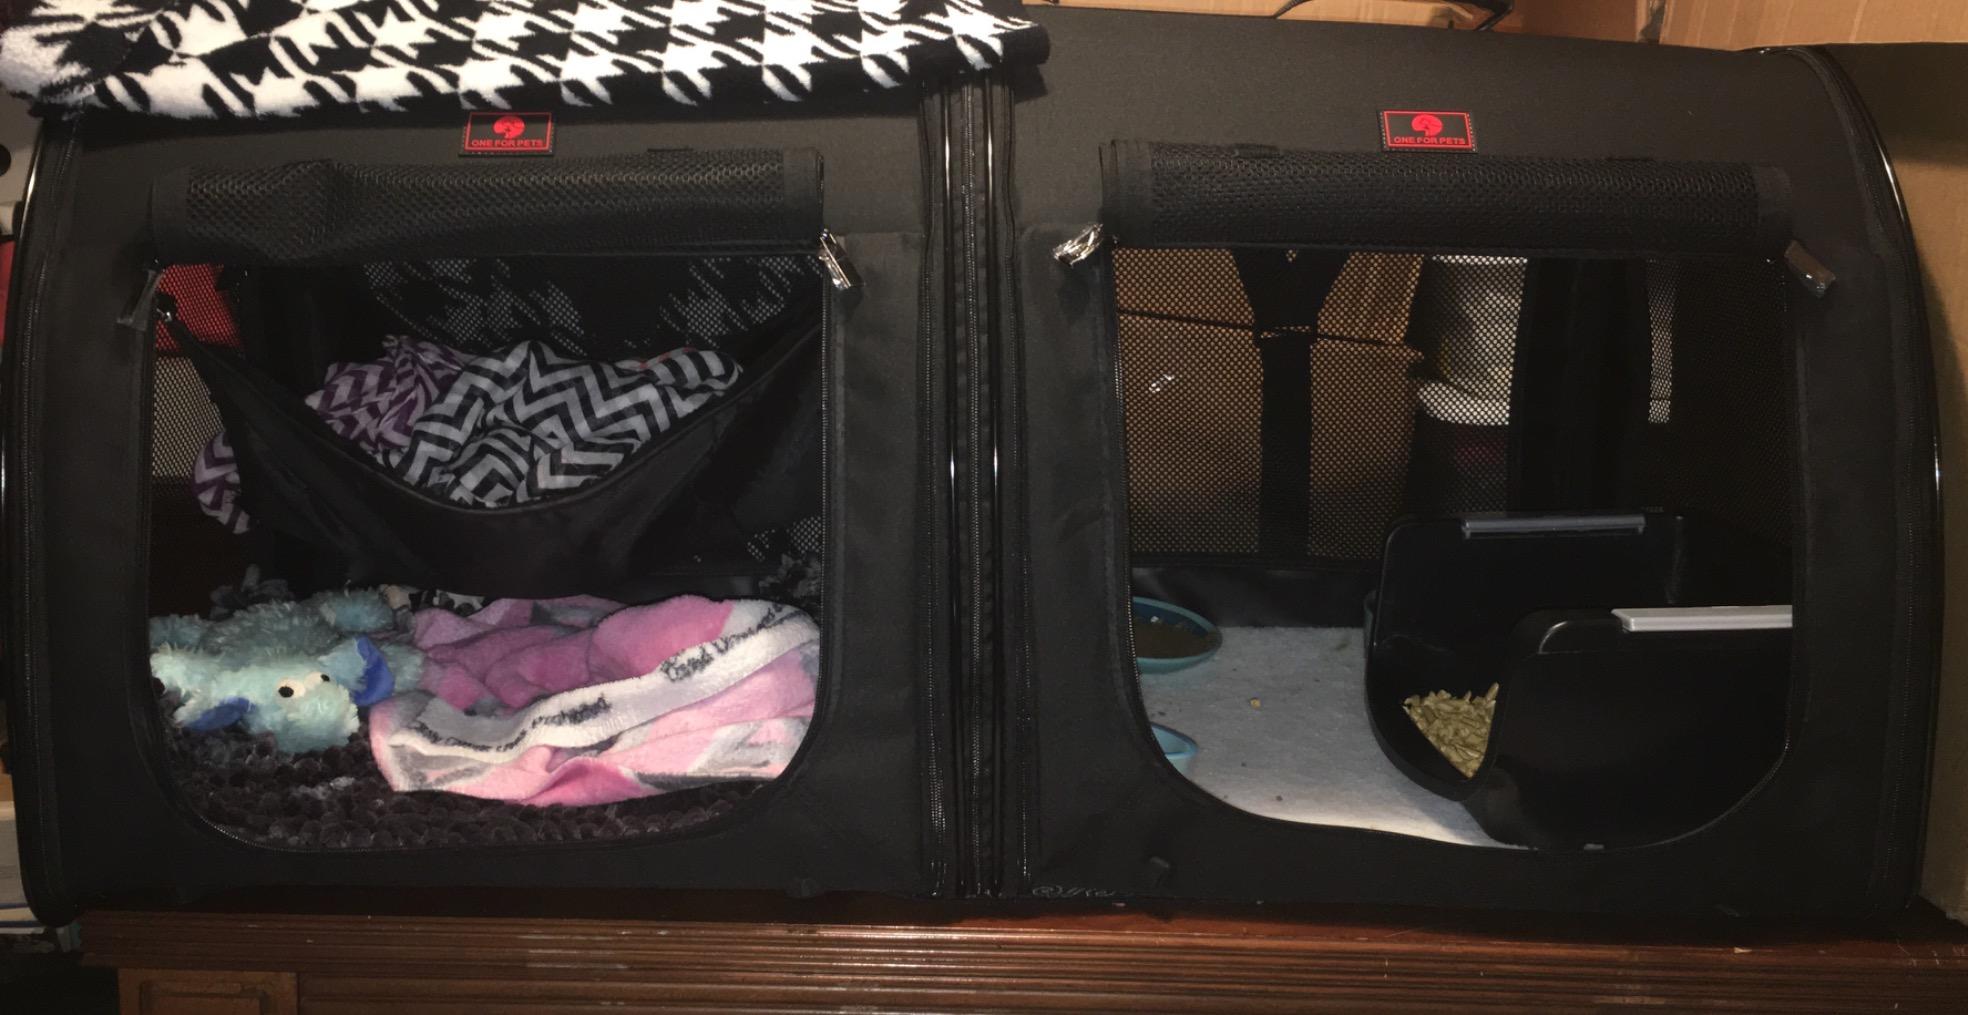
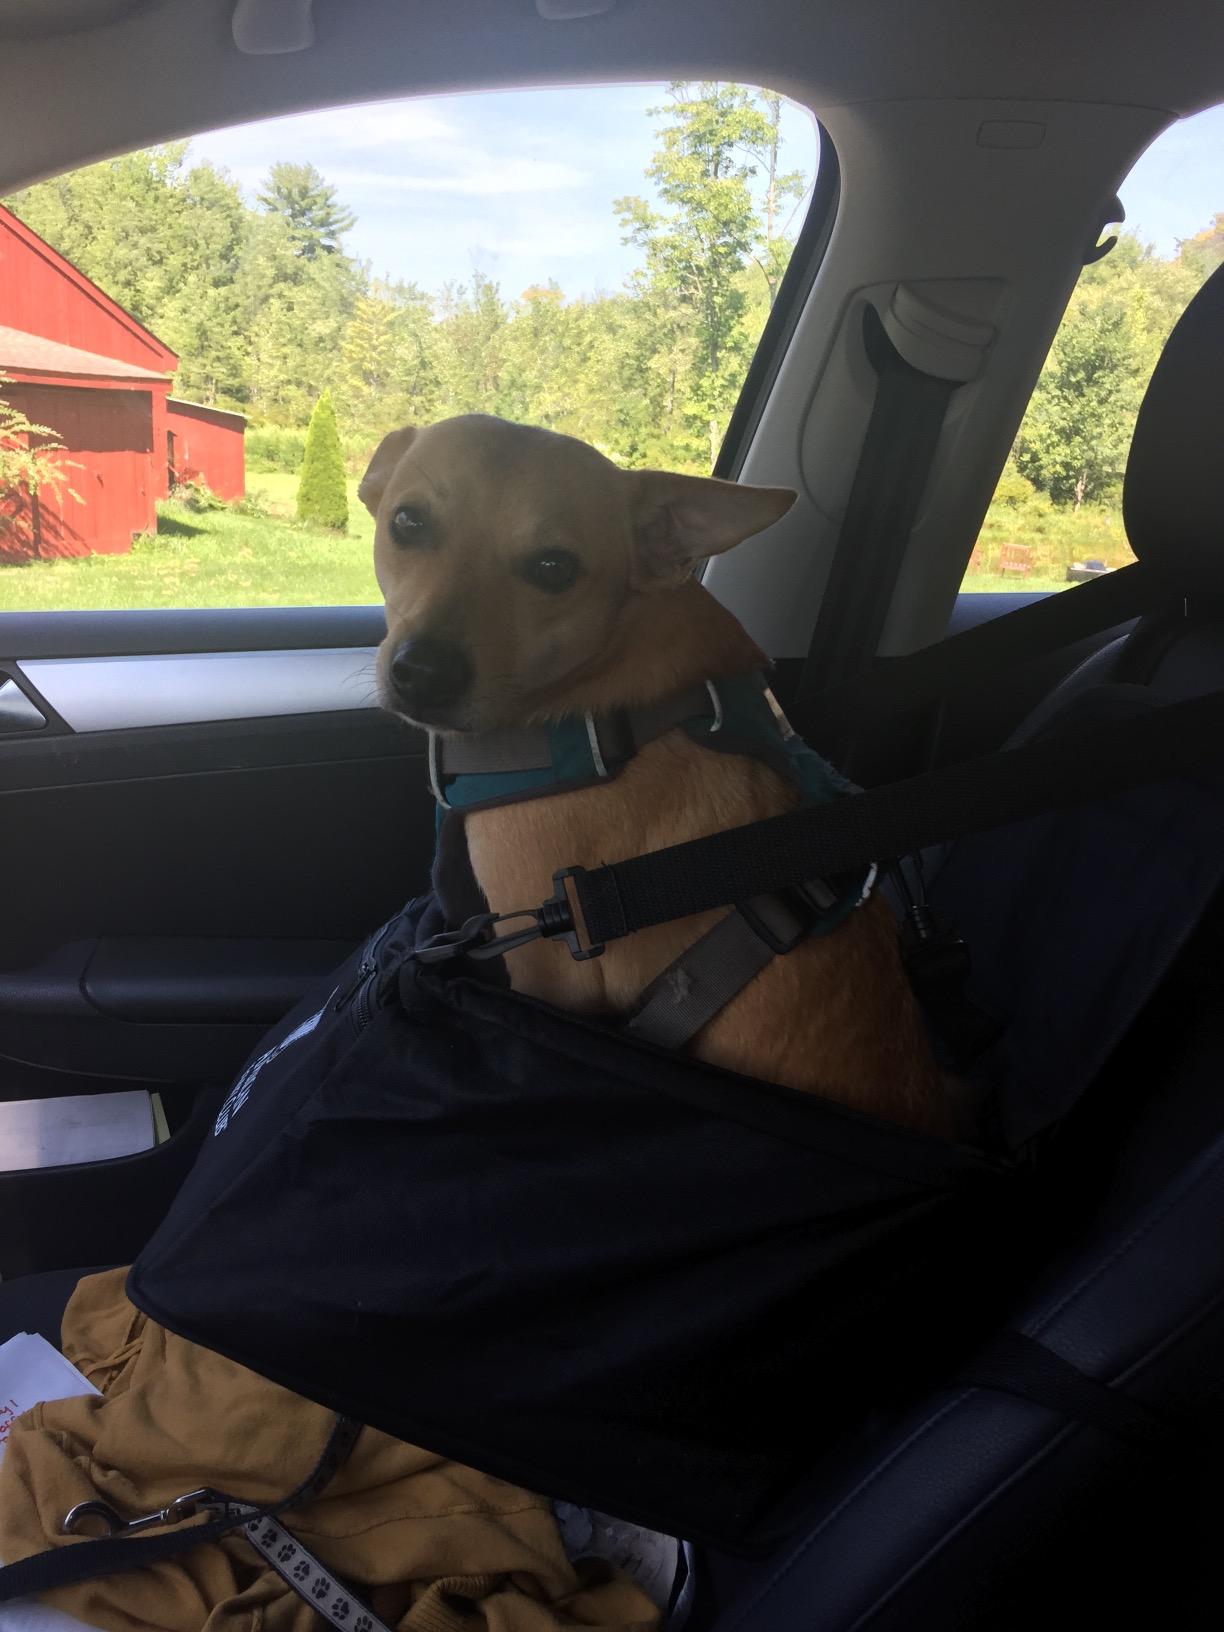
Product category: items_kennel
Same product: no